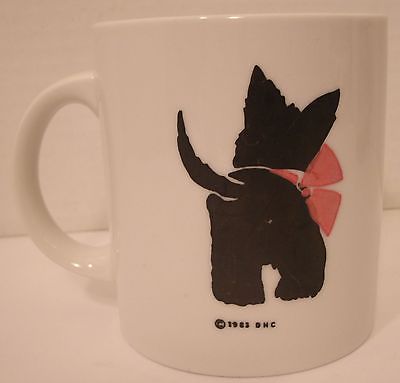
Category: mug